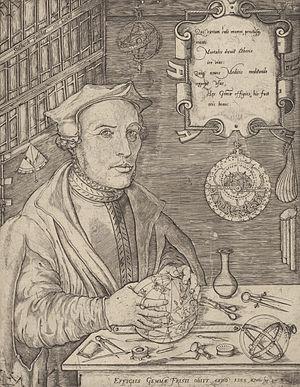
Un anneau astronomique dit aussi anneau équinoxial universel suivant sa morphologie ou l'époque de son usage est un ancien instrument astronomique portatif dont la fonction principale est d'indiquer l'heure aux étoiles et plus particulièrement au Soleil. Cet instrument auto-orientable à l'usage est classé parmi les cadrans solaires de hauteur ; il est relativement précis, mais difficile d'emploi.
L'astrolabe planisphérique, communément appelé astrolabe, est un instrument astronomique d'observation et de calcul analogique. Instrument aux fonctions multiples, il permet notamment de mesurer la hauteur des étoiles, dont le Soleil, et ainsi de déterminer l'heure de l'observation et la direction de l'astre. Sa conception, dont les origines remontent à l'Antiquité, perfectionnée par les civilisations arabes, s'appuie sur une projection plane de la voûte céleste et de la sphère locale, dite projection stéréographique.